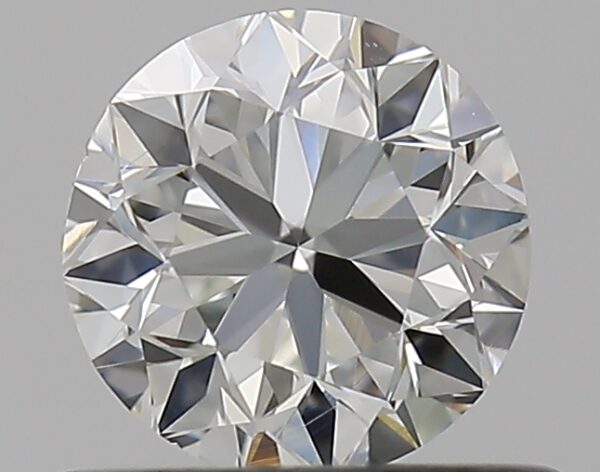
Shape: round
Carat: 0.5
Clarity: VS1
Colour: I
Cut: VG
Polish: EX
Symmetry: GD
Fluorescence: N
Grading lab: GIA
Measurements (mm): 4.92 x 4.96 x 3.2